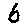
Label: 6